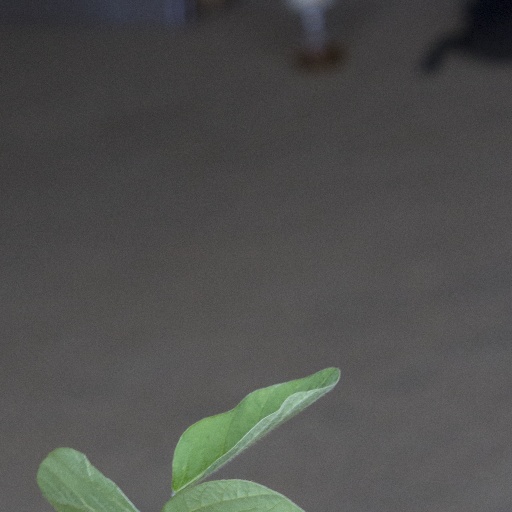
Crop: soybean